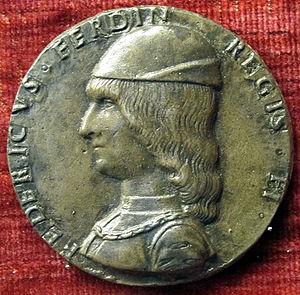
Le royaume de Sicile a dans le passé recouvert plusieurs zones géographiques différentes au fil du temps, et il ne s'est pas limité à la seule île de Sicile. Il a été l'objet de convoitises de la part des plus grandes familles européennes, qui se sont battues pour s'en assurer la possession. L'histoire du royaume a été particulièrement mouvementée, marquée par des assassinats, des guerres de succession, des séparations. Les rois de Sicile n'ont donc pas tous régné sur un territoire identique. On a même pu parler, lors des périodes au cours desquelles les royaumes de Sicile et de Naples ont été réunis, de « Royaume des Deux-Siciles ». Établir la liste des rois de Sicile et/ou de Naples suppose donc de rattacher les noms des rois à la bonne entité politique.
Frédéric Iᵉʳ d'Aragon, né le 16 octobre 1451 à Naples, mort le 9 novembre 1504 à Montils-lèz-Tours, prince de Tarente et d'Altamura, duc d'Andria par son deuxième mariage, puis roi de Naples, fils de Ferdinand Iᵉʳ, roi de Naples, et d'Isabel de Chiaramonte. Il est le dernier des rois de la Maison de Trastamare de la dynastie d'Aragon-Naples, qui avait été fondée par son grand-père Alphonse le Magnanime au bénéfice de son fils illégitime Ferrante d'Aragon.